La Course by Le Tour de France

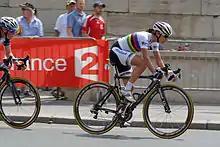
Marianne Vos, winner of the first edition of La Course in 2014

In 2013, professional cyclists Kathryn Bertine, Marianne Vos and Emma Pooley and professional triathlete Chrissie Wellington formed an activist group called Le Tour Entier (“the whole tour”), to petition ASO to launch a women's Tour de France.